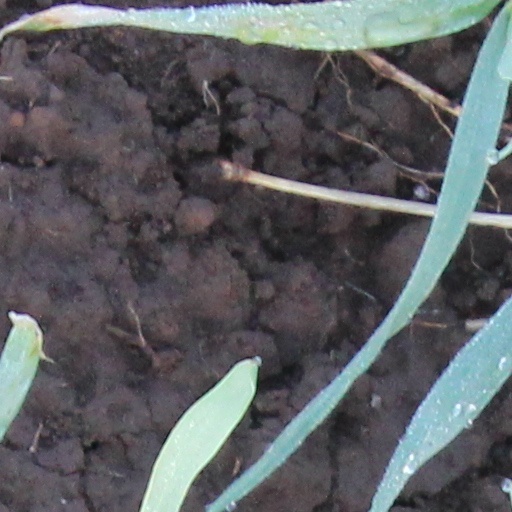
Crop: wheat